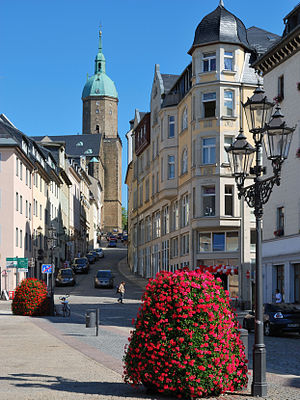
Annaberg-Buchholz
Kirke i Annaberg-Buchholz
Annaberg-Buchholz er en by i Erzgebirge med omkring 23.000 indbyggere. Den er efter Kreisreformen i 2008, administrationsby for den nye Erzgebirgskreis i den tyske delstat Sachsen. Den var tidligere administrationsby for den daværende Landkreis Annaberg.